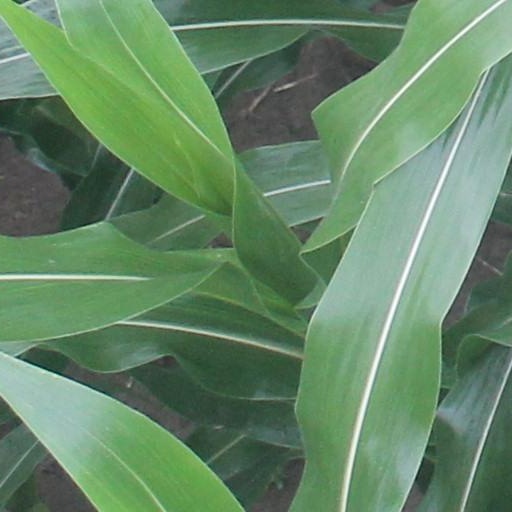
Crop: maize; corn